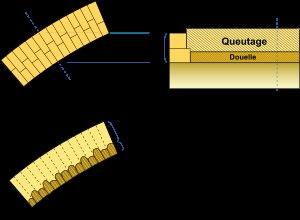
Le queutage est la partie supérieure d’une voûte de pont en maçonnerie, surmontant la douelle. Il est constitué de matériaux différents selon qu'il est soumis à des pressions fortes ou faibles.